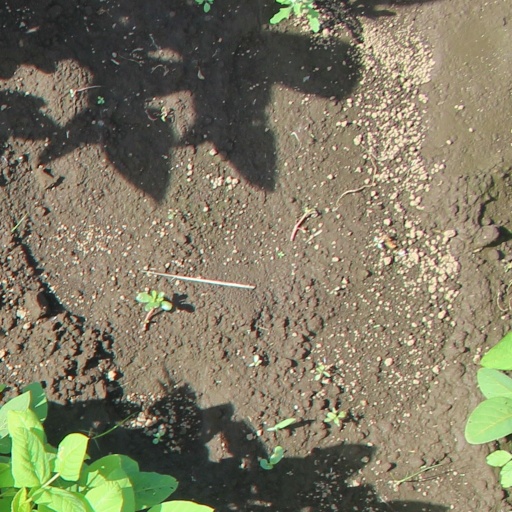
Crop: soybean